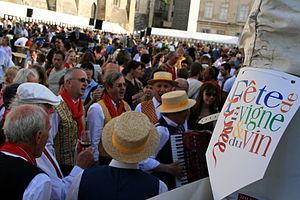
Chorale des côtes-du-rhône à la fête de la vigne et du vin d'Avignon
Dans la musique occidentale, une chorale désigne un ensemble vocal, dont les membres, appelés choristes, chantent collectivement les différentes parties musicales destinées à ce type de formation sous la direction d'un chef de chœur.